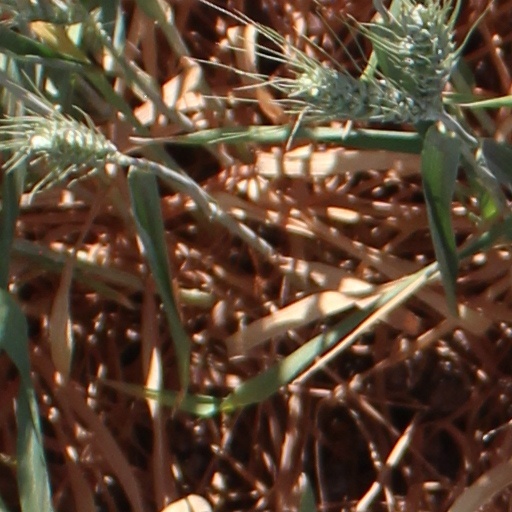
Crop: wheat